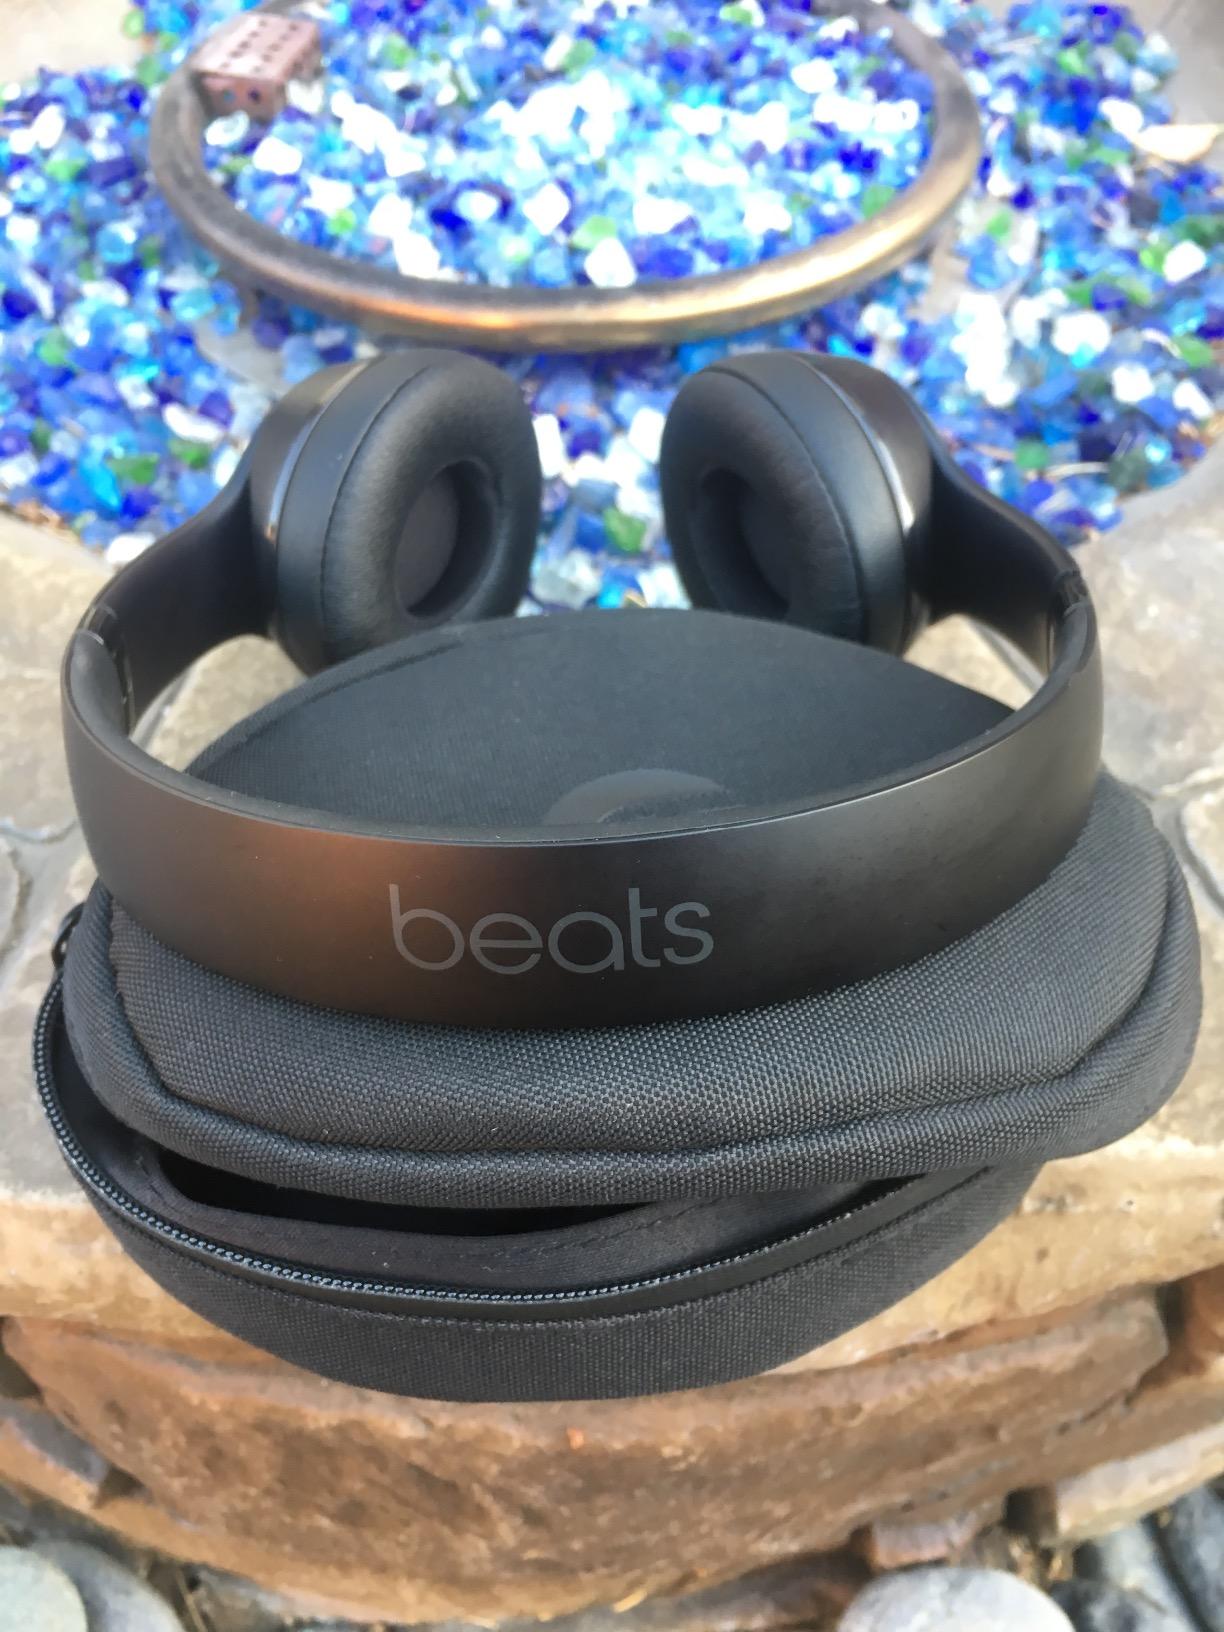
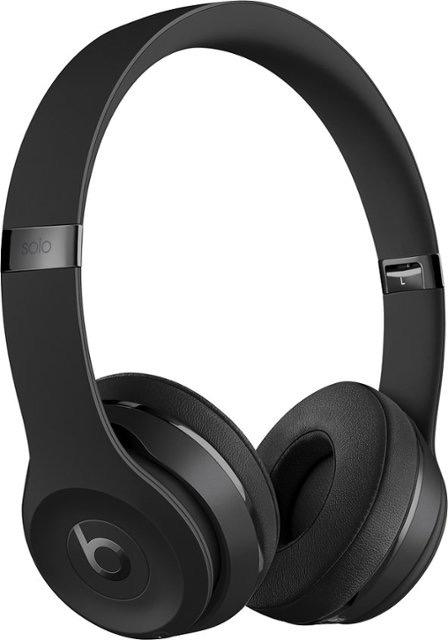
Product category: headphones
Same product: yes